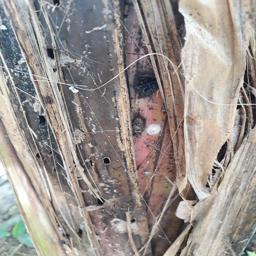
Label: BACTERIAL SOFT ROT